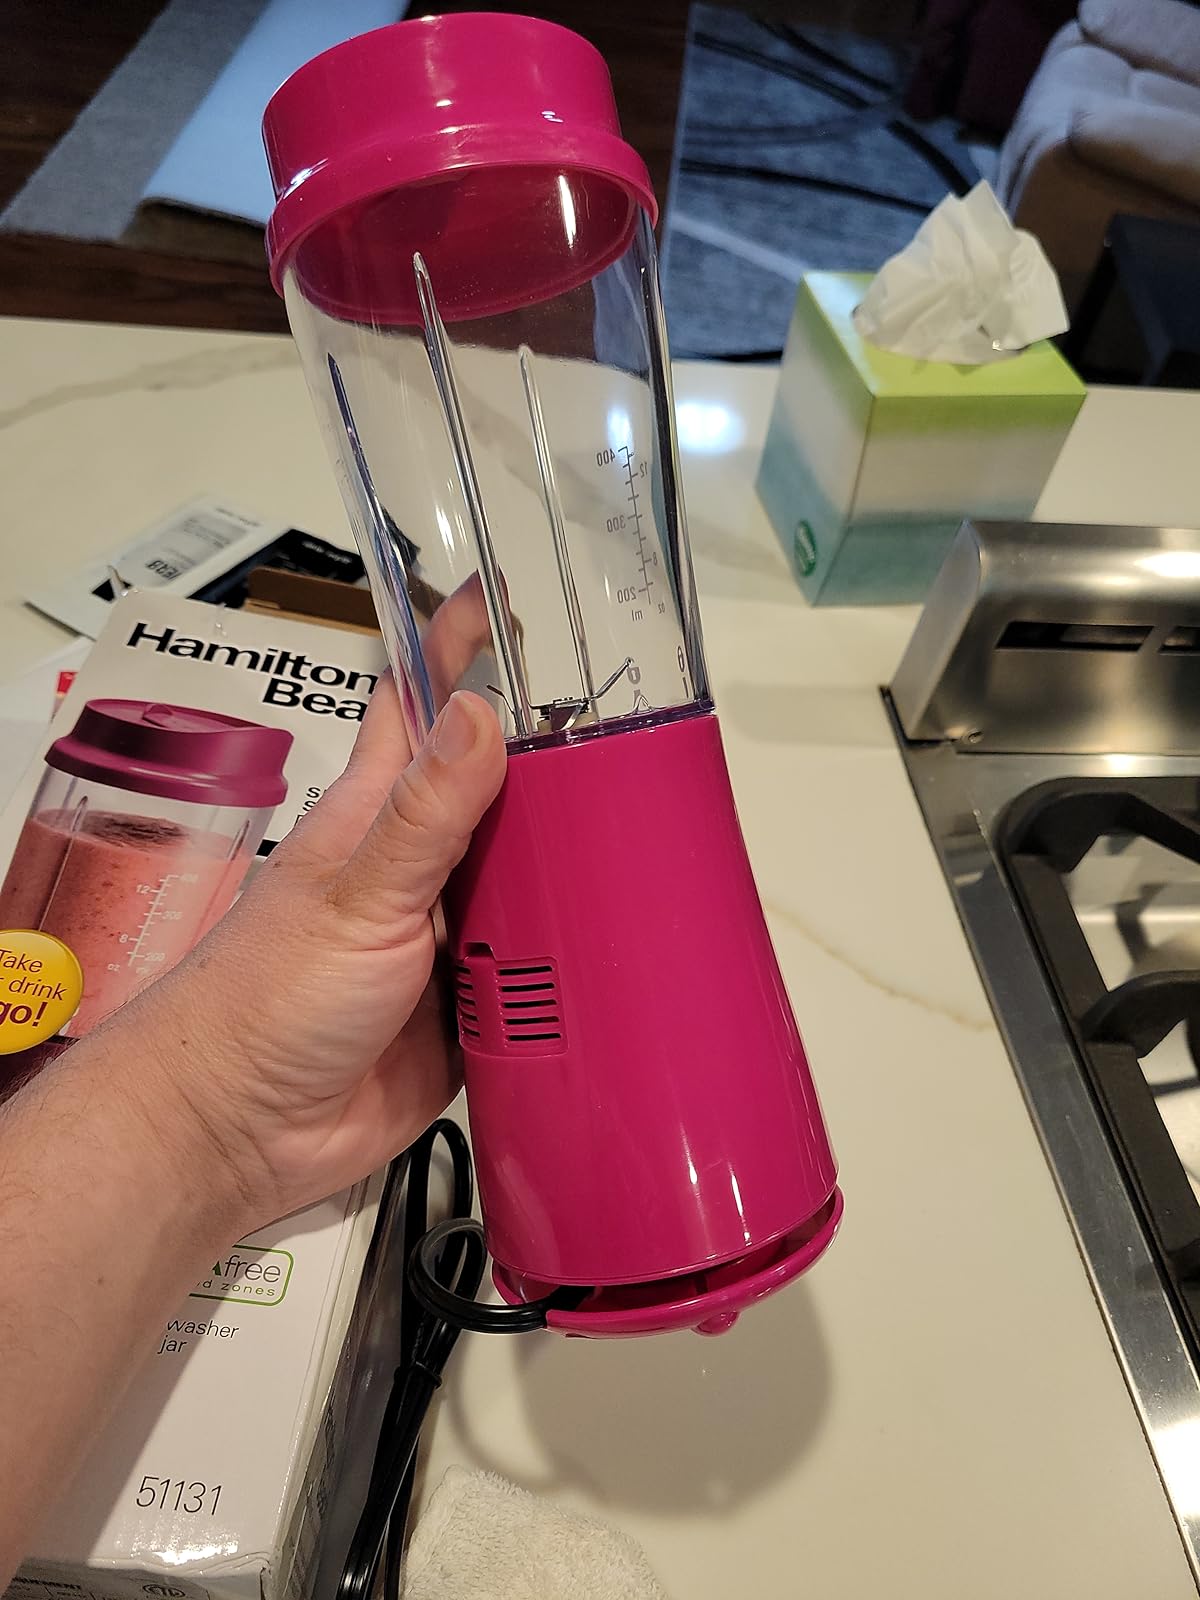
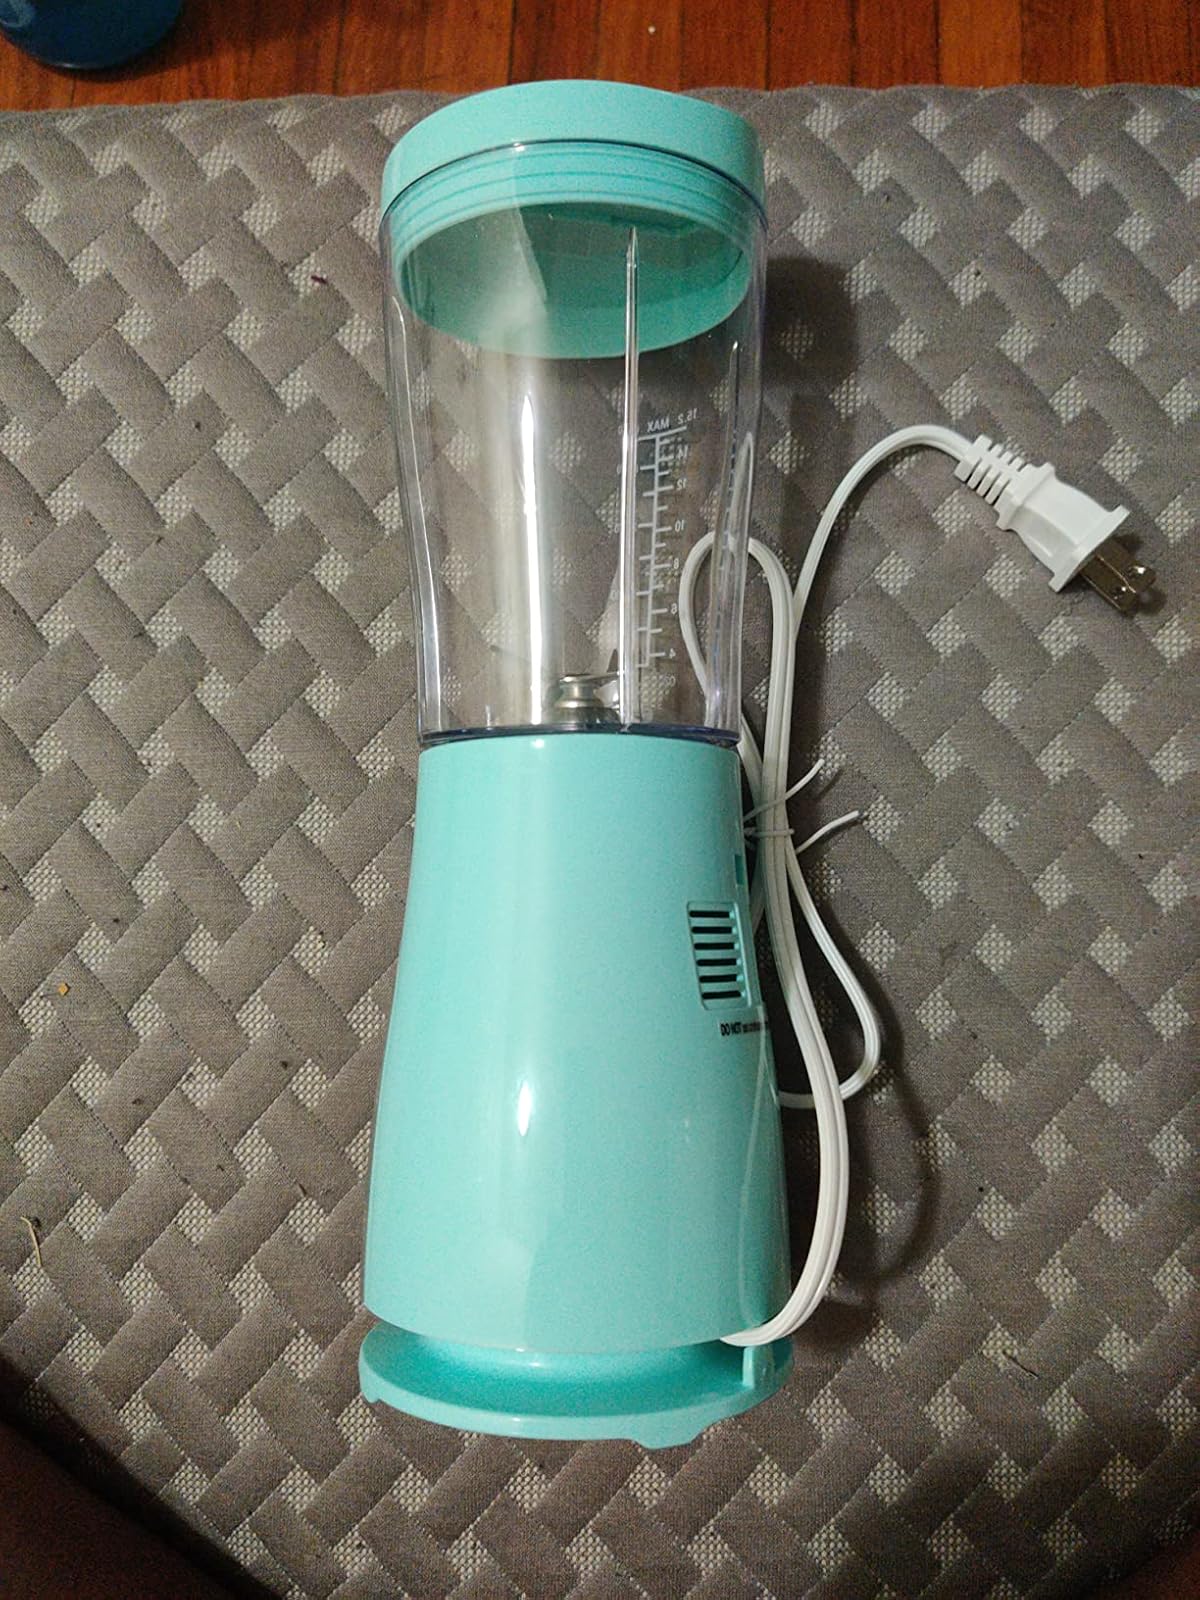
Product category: items_blender
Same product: no